The Datsuns

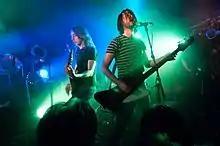
The Datsuns in concert, Auckland, January 2012

In 2002 after appearing on John Peel's programme on the BBC Radio 1, the Datsuns were lauded by the UK music press, including in a front cover article in "NME". The band signed with V2 Records in July of that year. Their self-titled debut album appeared in October, which reached no. 17 in the UK and number-one in New Zealand. Its third single, "In Love" (2002), peaked in the top 30 in the UK. The band toured Australia in 2002 with Melbourne bands the Specimens and the Casanovas, as well as playing a live to air on PBS radio. The group won numerous awards including "NME"s 'Best Live Band' and New Zealand Music Awards for 'Best Album', 'Best Group' and 'Breakthrough Artist'.